Juli Manzi

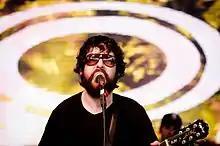
Manzi in 2011

Giuliano Tosin (born April 14, 1976), better known by his stage name Juli Manzi, is a Brazilian musician and biographer.